Fishing float

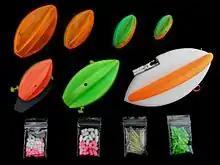
Fishing floats with direction control

The method described, involved boring a hole through a cork so the line could be passed through and trapped with a quill. Later books such as "the Arte of Angling," a 1577 text edited by Gerald Eades Bentley in 1956, and the classic work "The Compleat Angler" first published in 1653, written by Isaak Walton gave greater detail on fishing and using floats.